Economic geography

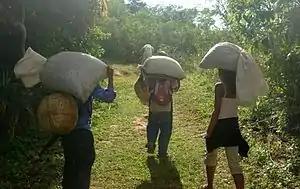
The coffee trade is a worldwide industry.

Early approaches to economic geography are found in the seven Chinese maps of the State of Qin, which date to the 4th century BC and in the Greek geographer Strabo's "Geographika", compiled almost 2000 years ago. As cartography developed, geographers illuminated many aspects used today in the field; maps created by different European powers described the resources likely to be found in American, African, and Asian territories. The earliest travel journals included descriptions of the native people, the climate, the landscape, and the productivity of various locations. These early accounts encouraged the development of transcontinental trade patterns and ushered in the era of mercantilism.